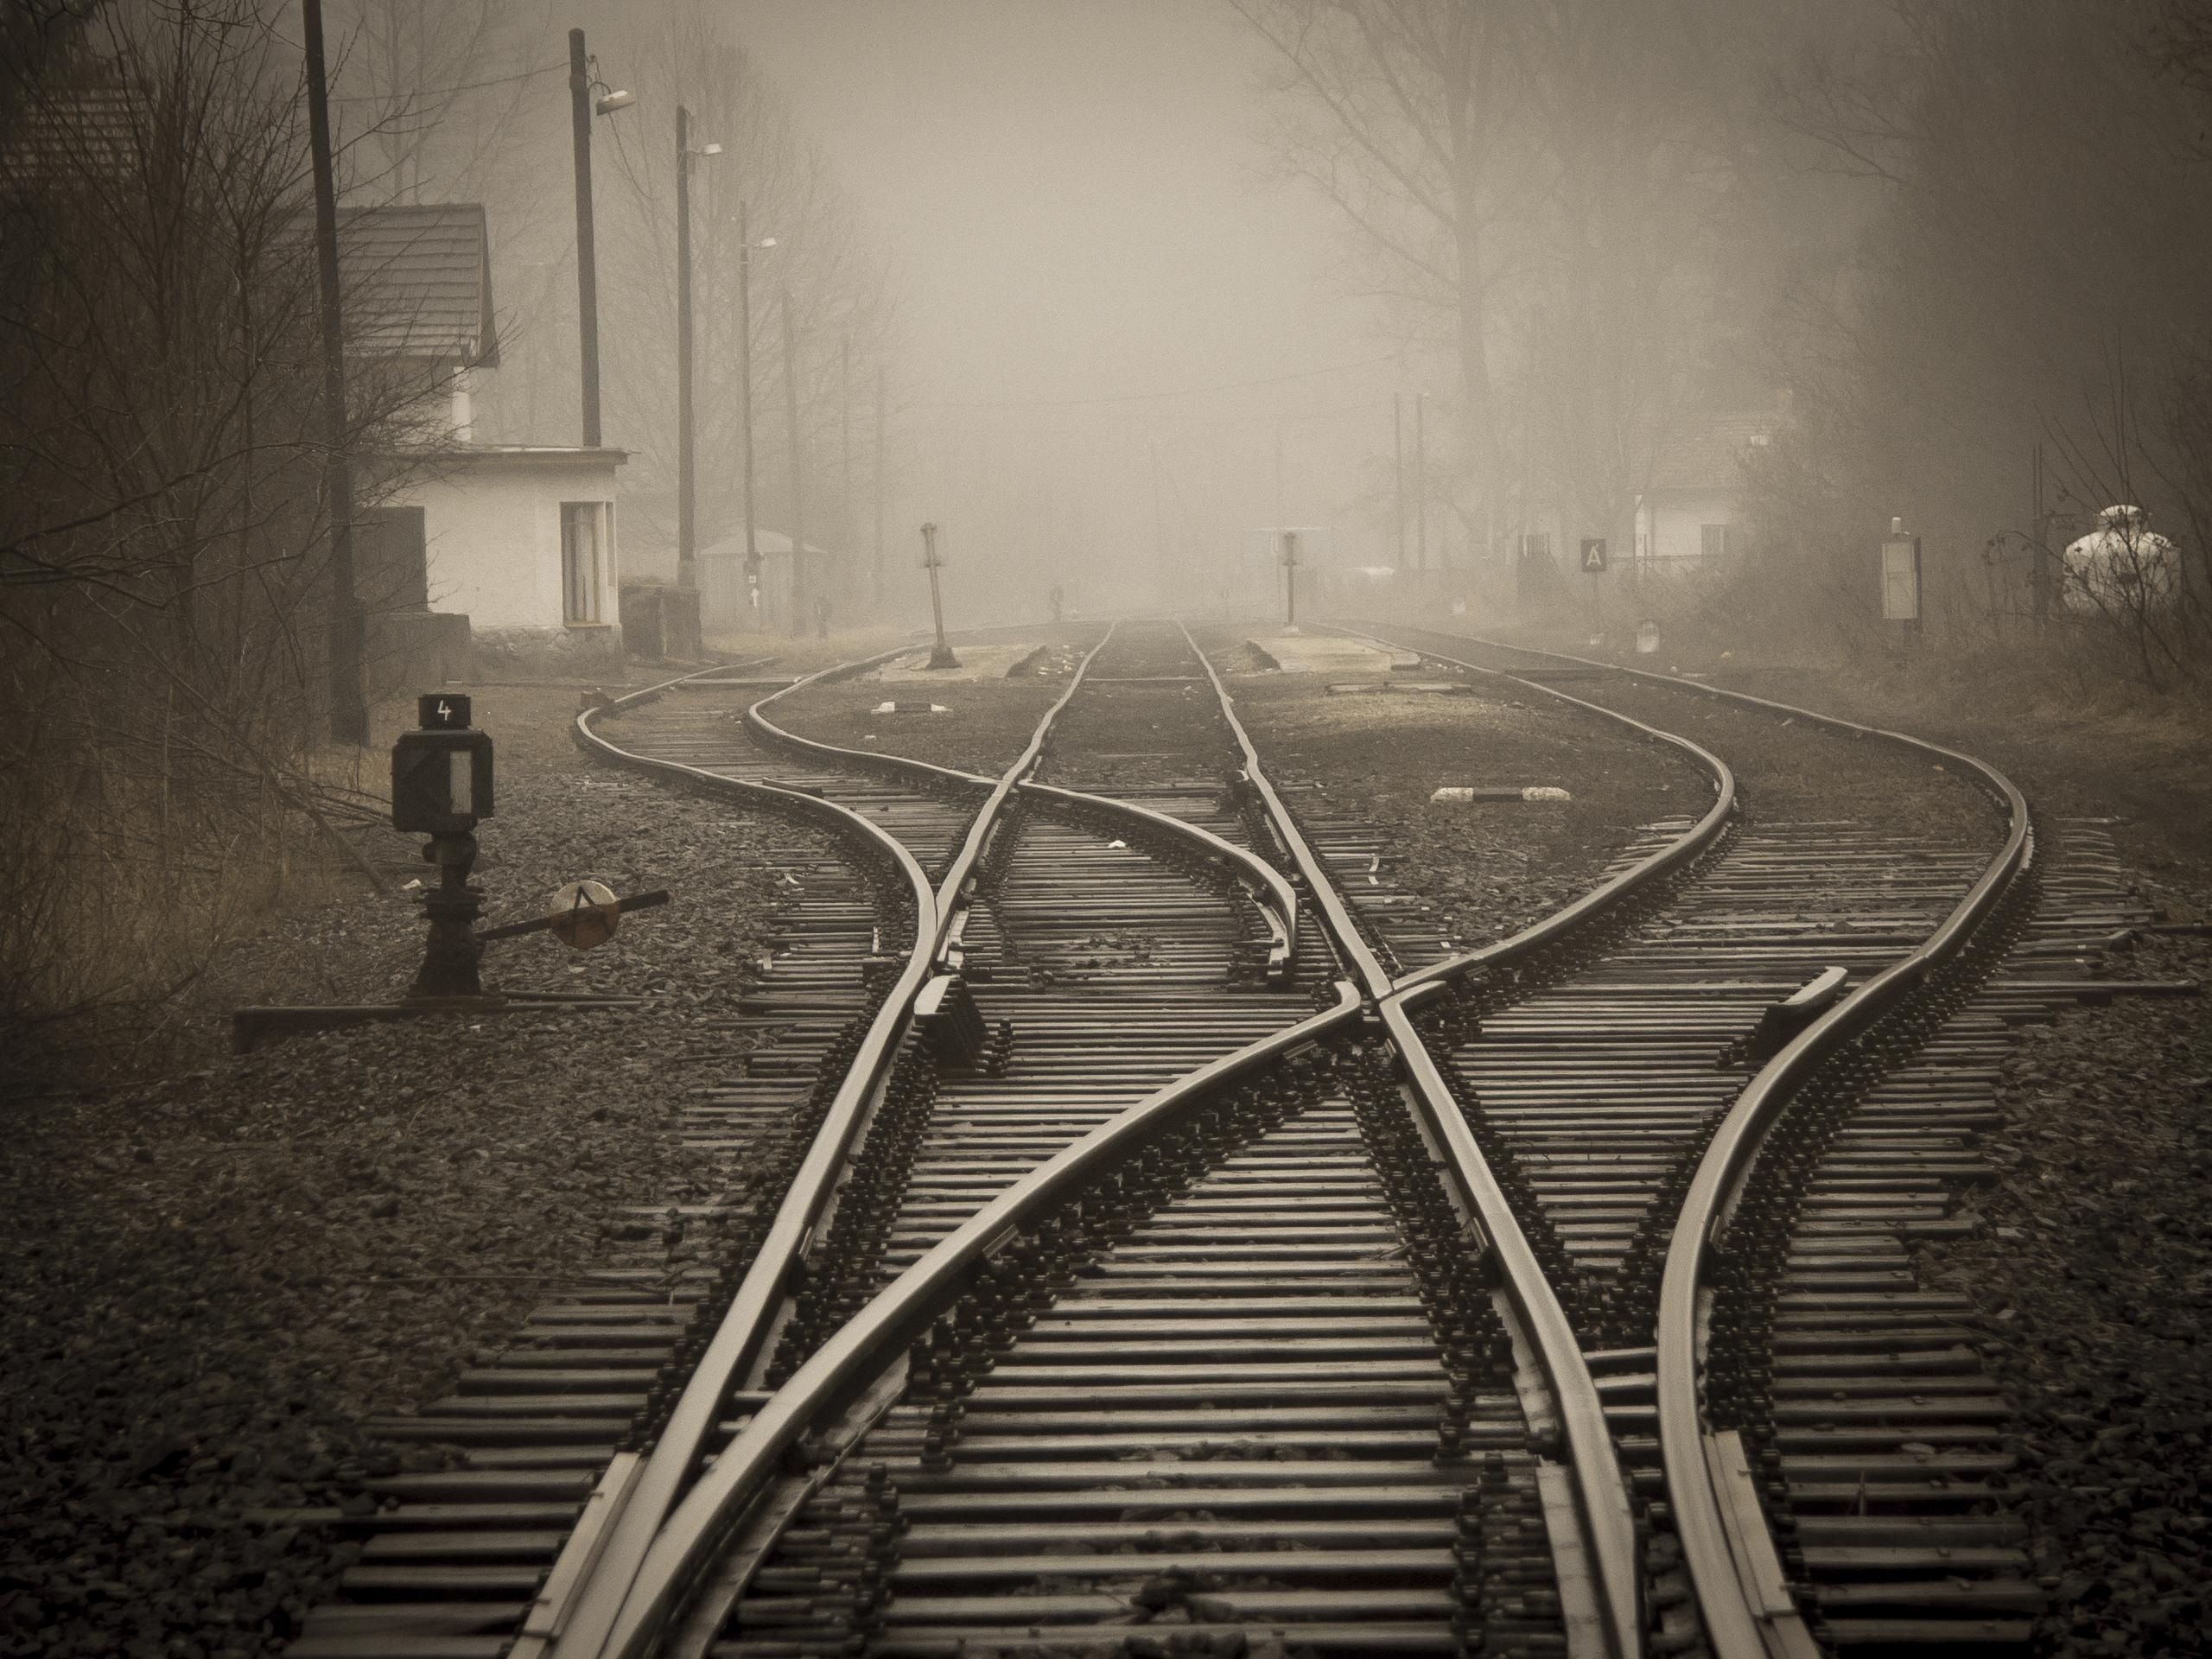
path, horizon, light, black and white, track, railway, fog, morning, old, train, travel, transport, line, weather, station, train station, darkness, endless, electricity, monochrome, lane, rails, symmetry, vias, trains, iron, railways, railway station, shape, destination, travelers, via, train tracks, monochrome photography, atmospheric phenomenon